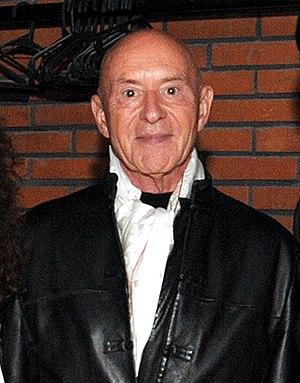
Christoph Eschenbach est un pianiste et chef d'orchestre allemand, né le 20 février 1940 à Breslau.
13 janvier : Pierre et le Loup est créé à New York sur une chorégraphie d’Adolph Bolm et une musique de Prokofiev.